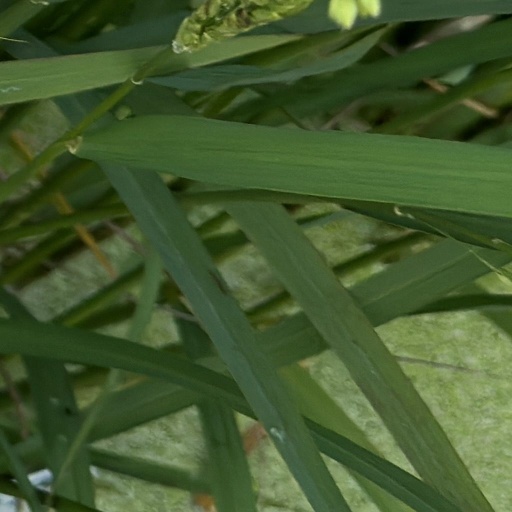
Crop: rice